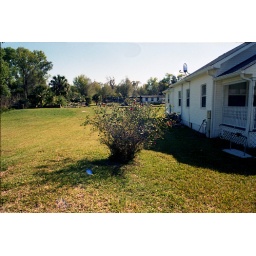
rose bush in lake helen